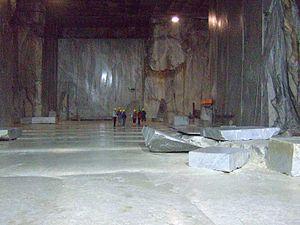
Fantiscritti est un toponyme des bassins marbriers de Carrare, dans les Alpes apuanes.